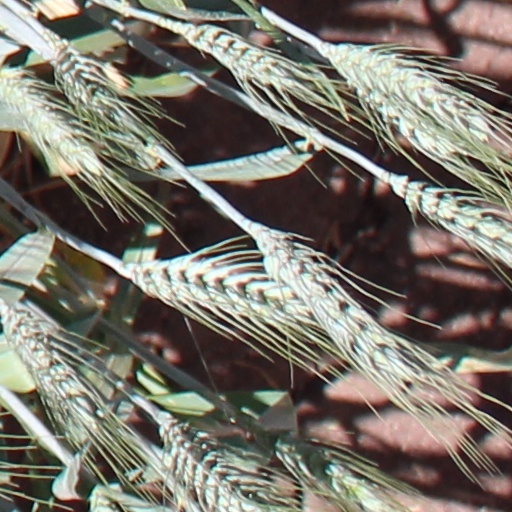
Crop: wheat